Namık Kemal

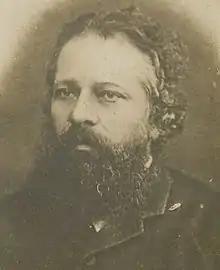
Namık Kemal was one of the leading figures in creating a national identity

Like many Young Ottomans, Namık Kemal supported Murad V’s ascension to the throne after the abdication of Abdülaziz in 1876. However, their hope that Murad would institute the reforms they desired was dashed, for it rapidly became apparent that he was not suited for rule; his weak nerves and alcoholism leading to his abdication after only three months. Namık Kemal protested against Murad’s deposition, and continued to support Murad's Western political perspectives, but ultimately, his pleas failed to have any effect and Murad V stepped down in 1876.